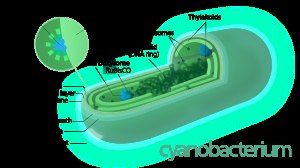
Liv
Diagram over en typisk ægte bakteriecelle: Cyanobakterie. Det formodes at fotosyntetiserende mikrober - muligvis cyanobakterier - er skyld i jordens "iltkatastrofe", hvilket muliggjorde flercellet liv (fx mennesker).
Liv er den egenskab som deles af alle organismer. Fysiske objekter kan deles i dem med liv og dem uden, enten fordi de er ophørt med at være levende eller fordi de helt mangler denne egenskab og klassificeres som døde ting. Der eksisterer forskellige former for liv, f.eks. planter, dyr, svampe, protister, arkæer og bakterier. Biologi er den hovedgren af videnskaben, der beskæftiger sig med liv.